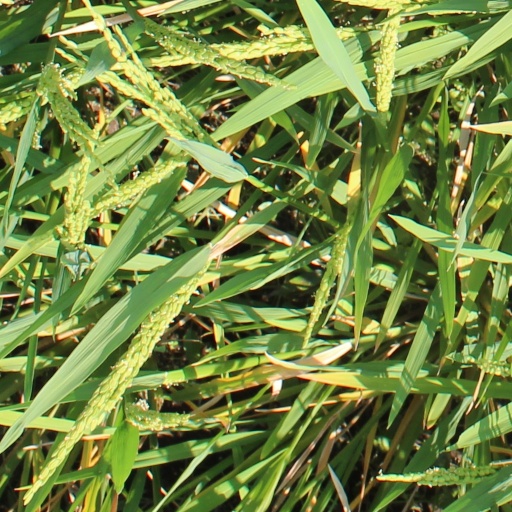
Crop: rice